SNCF Class Z 8800

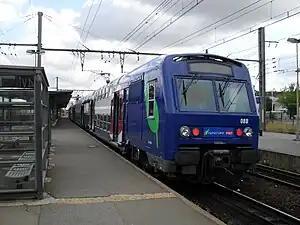
A Z 8800 trainset operating on Transilien Line U at La Verrière station

The SNCF Class Z 8800 is a double-deck, dual-voltage electric multiple unit trainset that are operated by SNCF on the Réseau Express Régional (RER), a hybrid suburban commuter and rapid transit system and the Transilien, a suburban commuter rail system, both serving Paris and its Île-de-France suburbs.